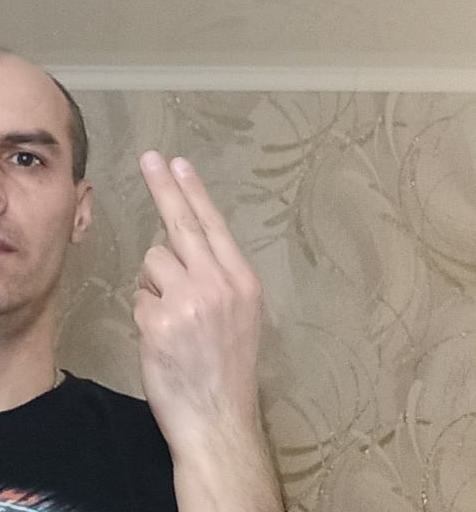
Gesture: two_up_inverted